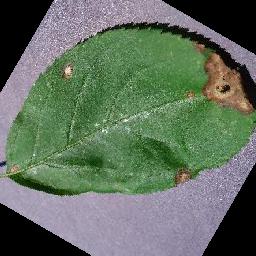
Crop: apple
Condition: black_rot